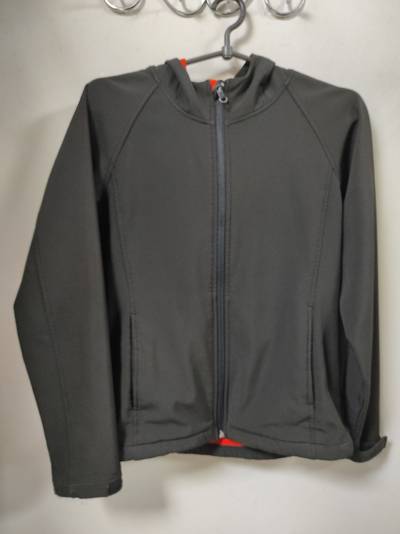
Waste category: clothes